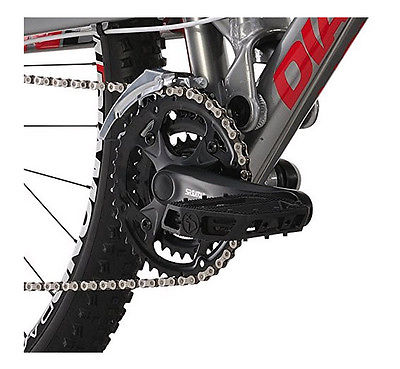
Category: bicycle